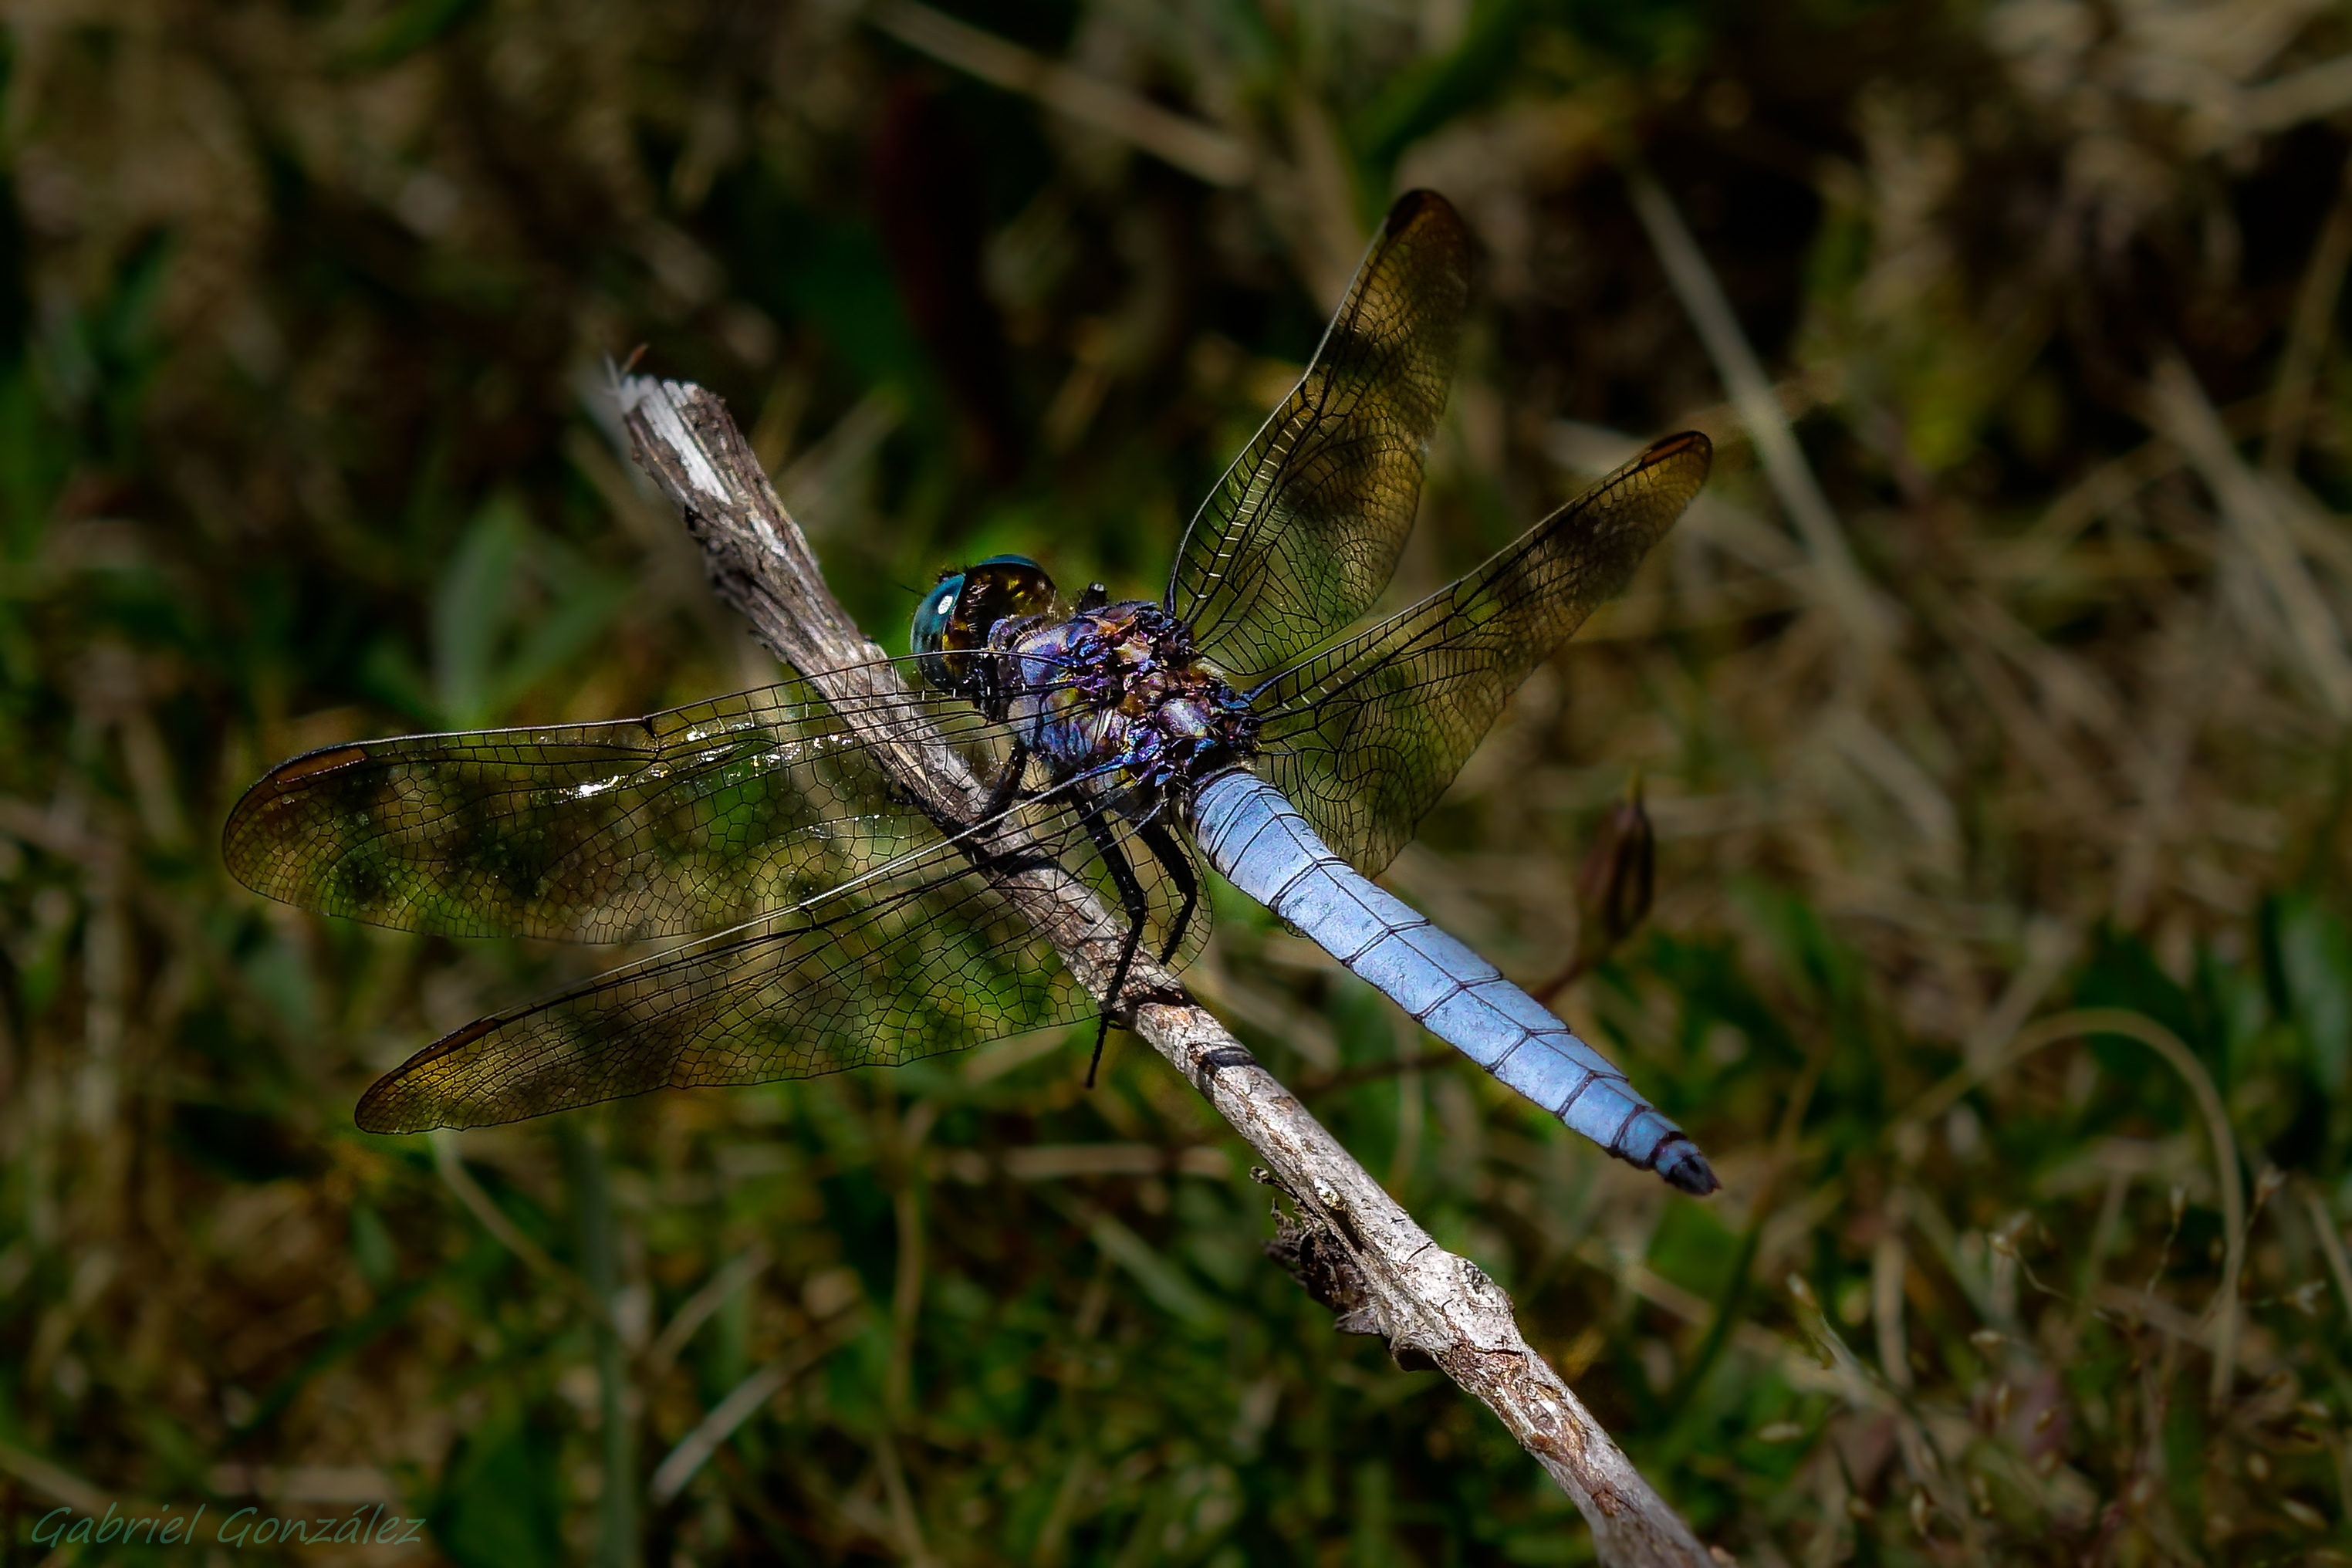
nature, insect, macro, fauna, invertebrate, close up, animals, dragonfly, naturaleza, damselfly, ggl1, gaby1, xovesphoto, animales, sonyrx10, rx10, gphoto, xelodegalicia, libelula, macro photography, arthropod, gabrielcoru a, dragonflies and damseflies